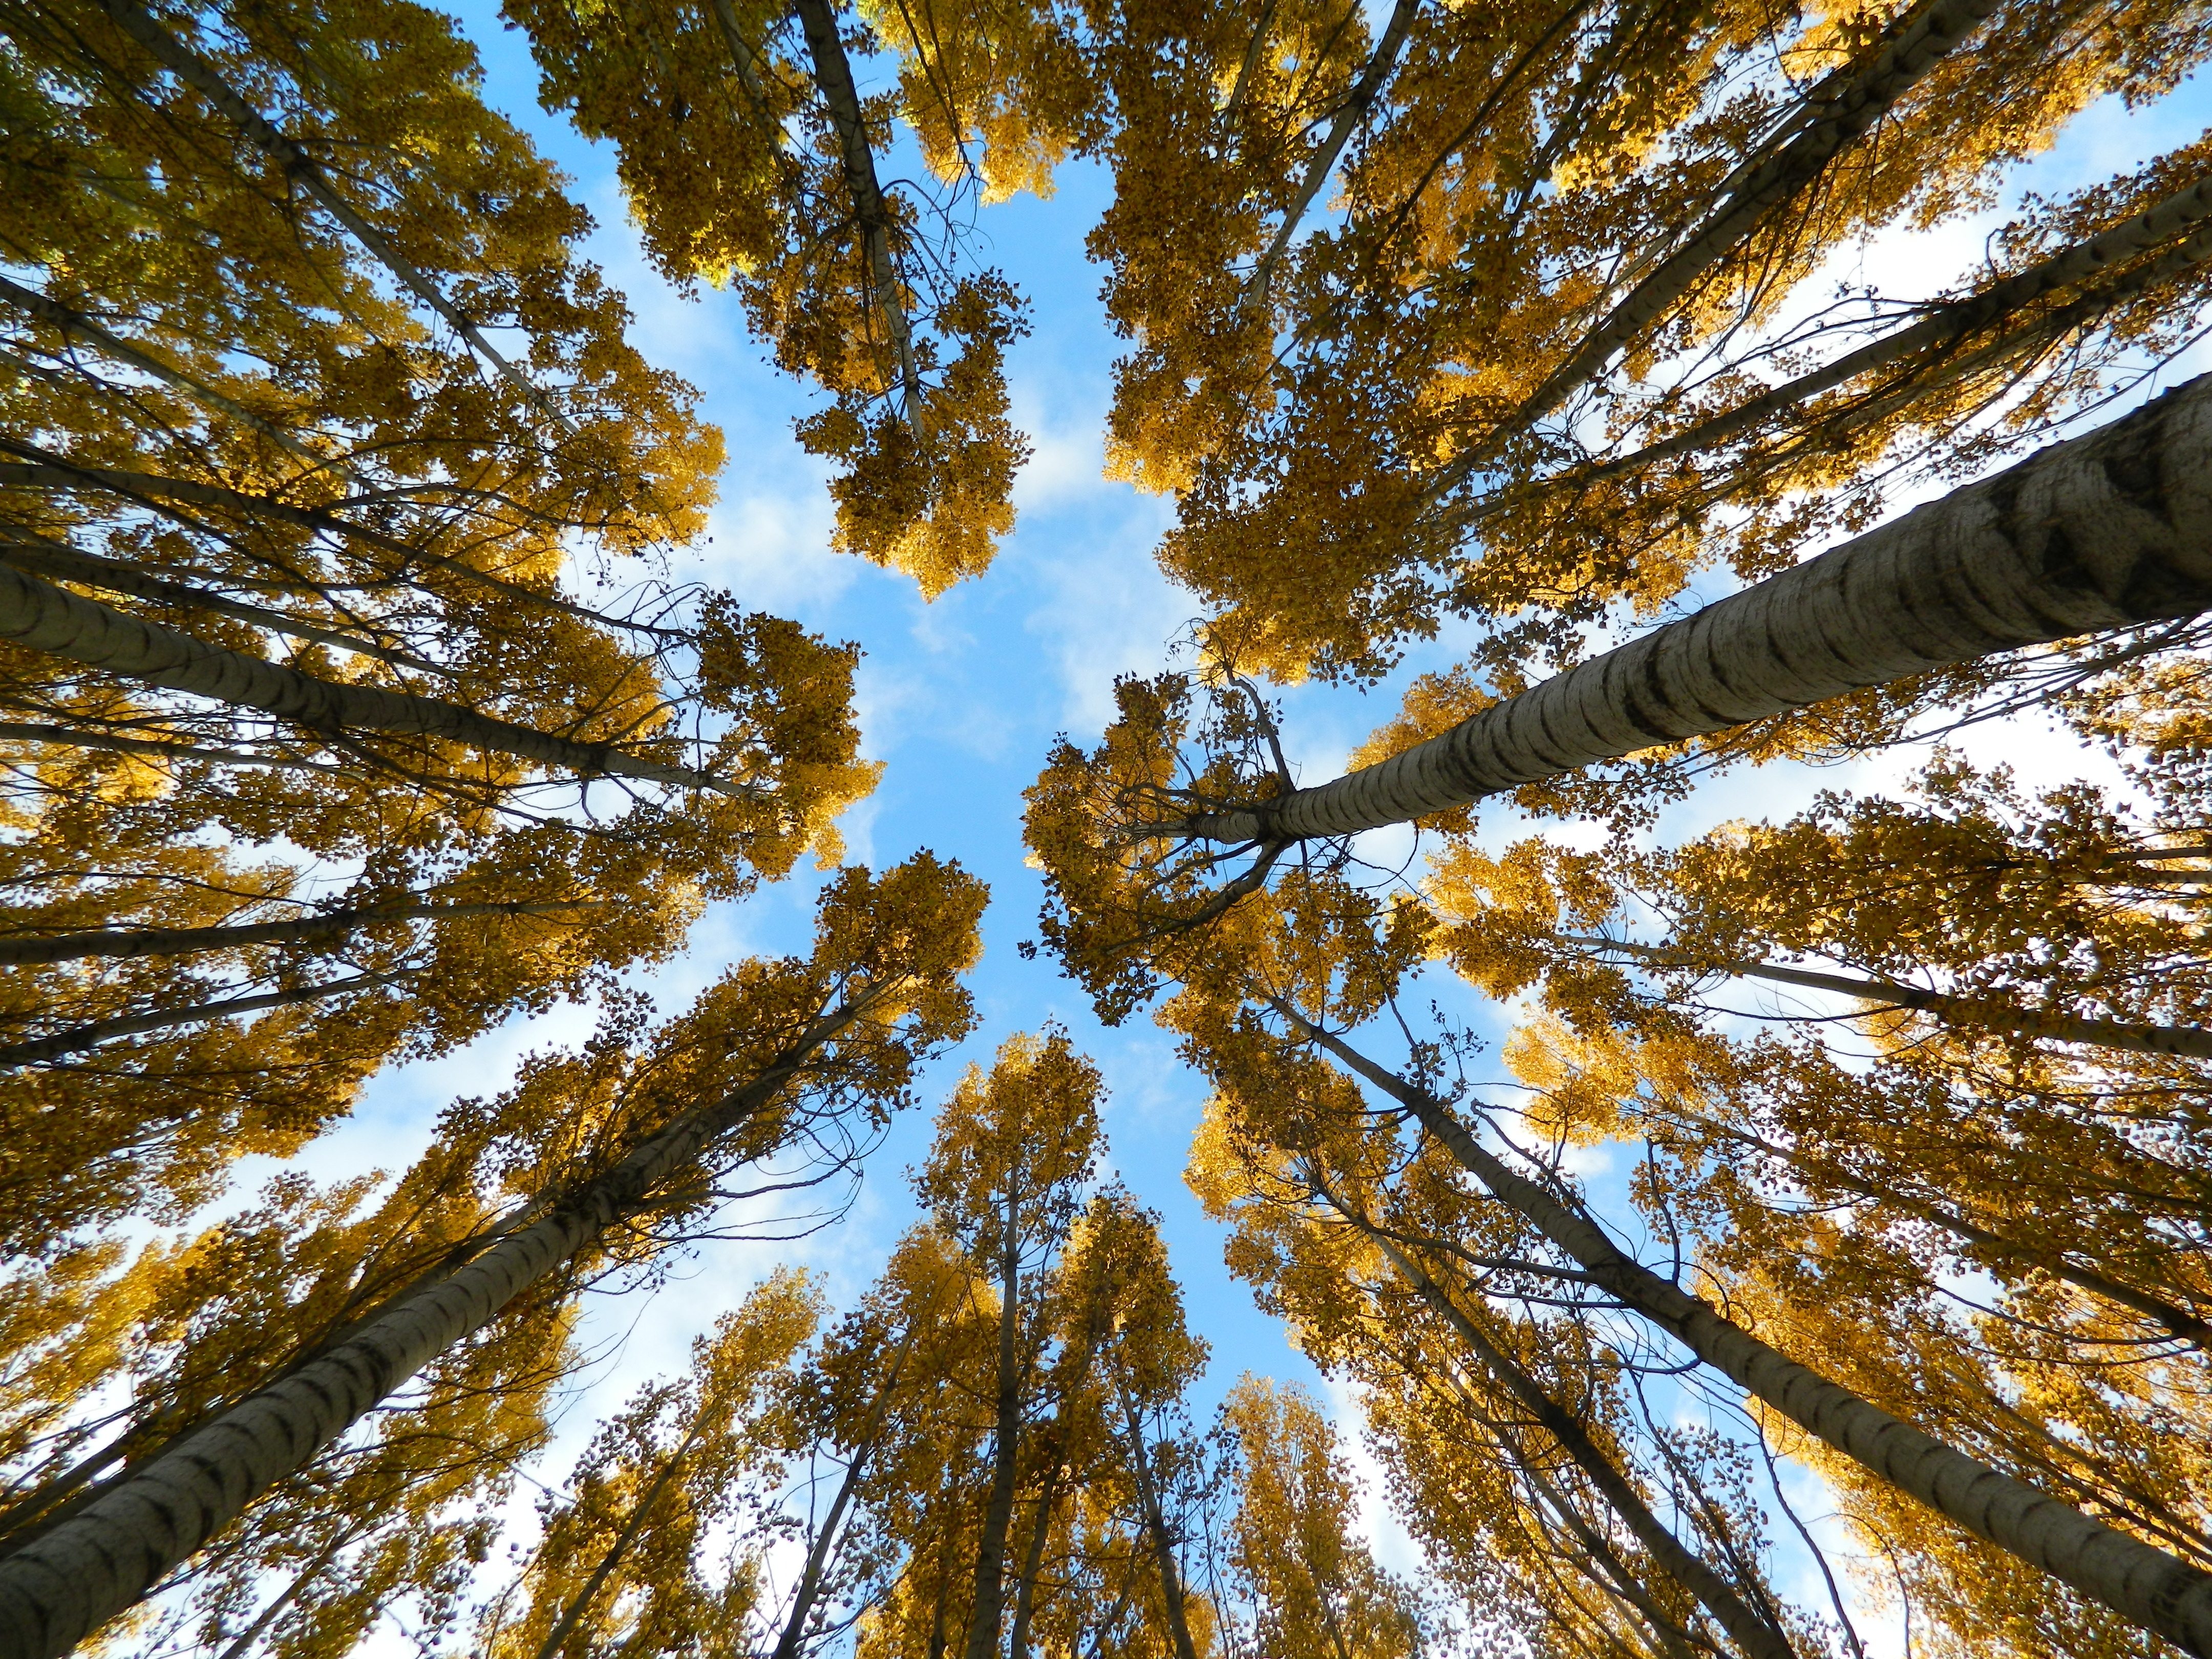
tree, nature, forest, branch, winter, plant, sky, sunlight, leaf, trunk, reflection, birch, autumn, season, look up, trees, spruce, tall, deciduous, woodland, habitat, larch, ecosystem, woody plant, land plant